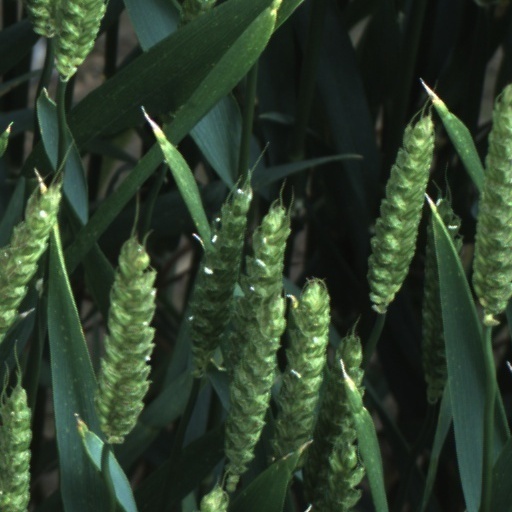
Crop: wheat